Gilford Island

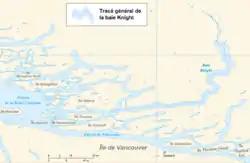
Gilford Island (centre left) among the islands of the Broughton Archipelago

Gilford Island is an island in British Columbia, Canada, between Tribune Channel and Knight Inlet. It has an area of . Turnour Island is to its south, across Tribune Channel; and the entrance to Thompson Sound is to its east.